Age of Discovery

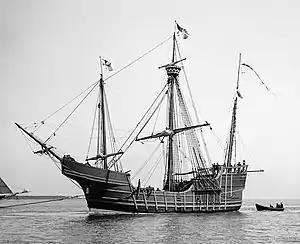
A replica of the Spanish carrack "Santa Maria" which was used by Christopher Columbus in his first expedition across the Atlantic Ocean in 1492, arriving to the New World

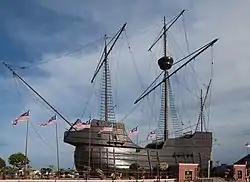
A replica of the Portuguese carrack "Flor de la Mar", which participated in decisive events for Portugal in the Indian Ocean until her sinking in November 1511

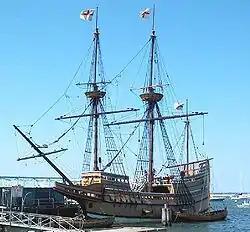
"Mayflower II", a replica of the 17th-century English sailing ship "Mayflower" which transported a group of Pilgrim families from England to the New World in 1620

The Age of Discovery, also known as the Age of Exploration, was part of the early modern period and overlapped with the Age of Sail. It was a period from approximately the 15th to the 17th century, during which seafarers from European countries explored, colonized, and conquered regions across the globe. The Age of Discovery was a transformative period when previously isolated parts of the world became connected to form the world-system, and laid the groundwork for globalization. The extensive overseas exploration, particularly the opening of maritime routes to the East Indies by the Portuguese and European colonization of the Americas by the Spanish and Portuguese, later joined by the English, French and Dutch, spurred international global trade. The interconnected global economy of the 21st century has its origins in the expansion of trade networks during this era.